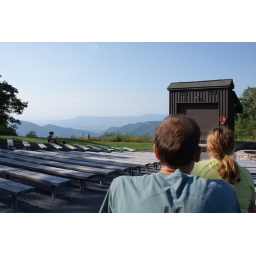
camping at loft mountain in the blue ridge